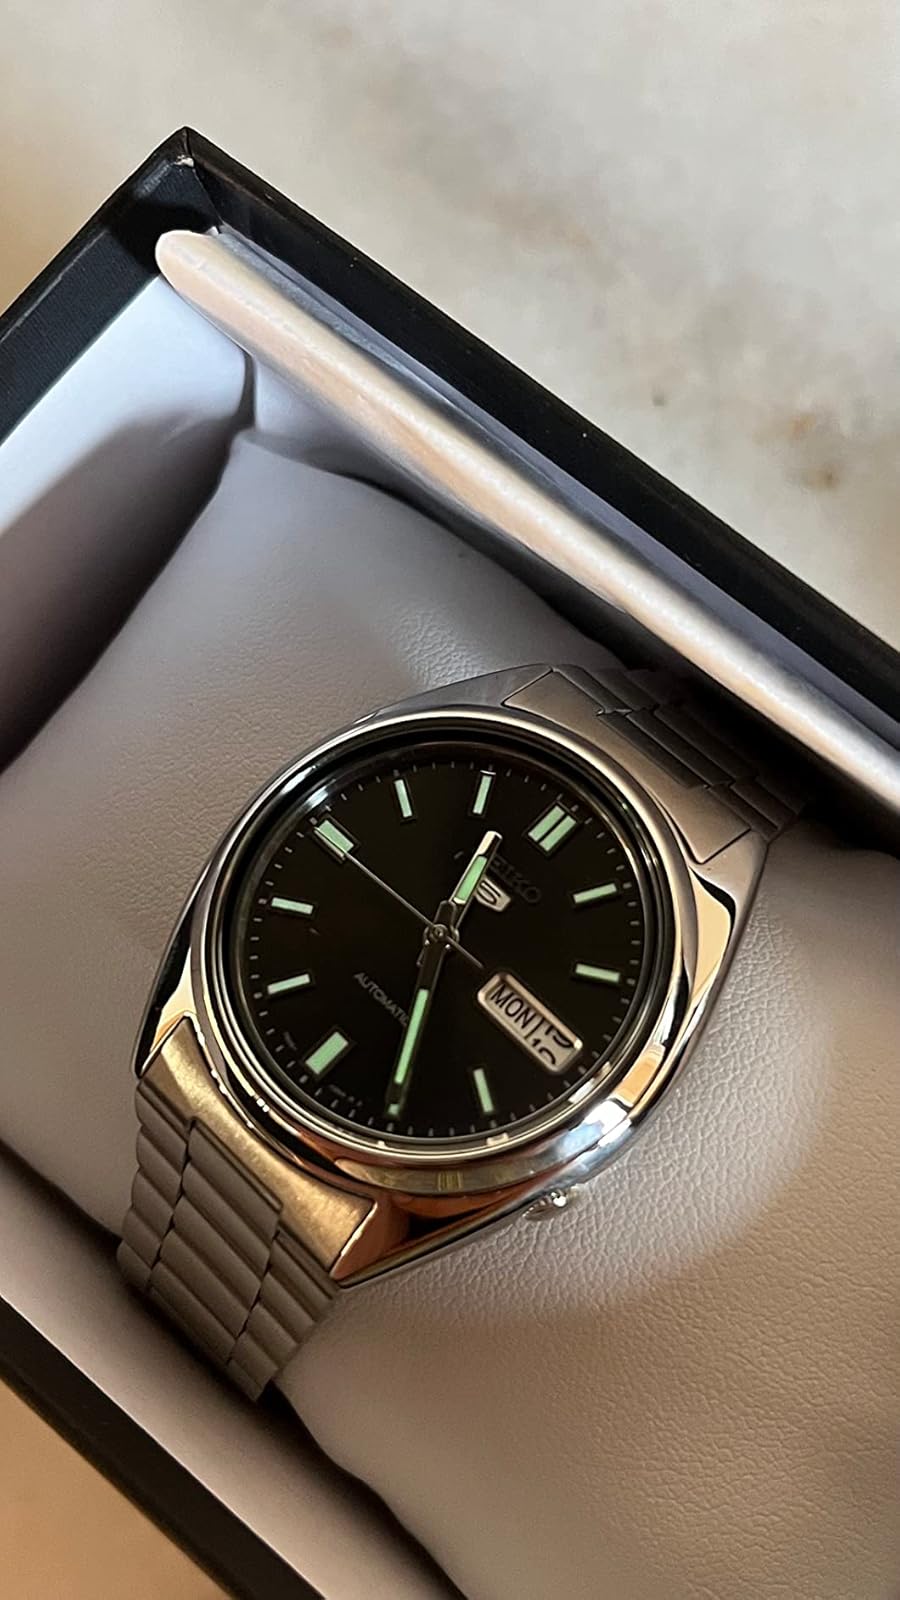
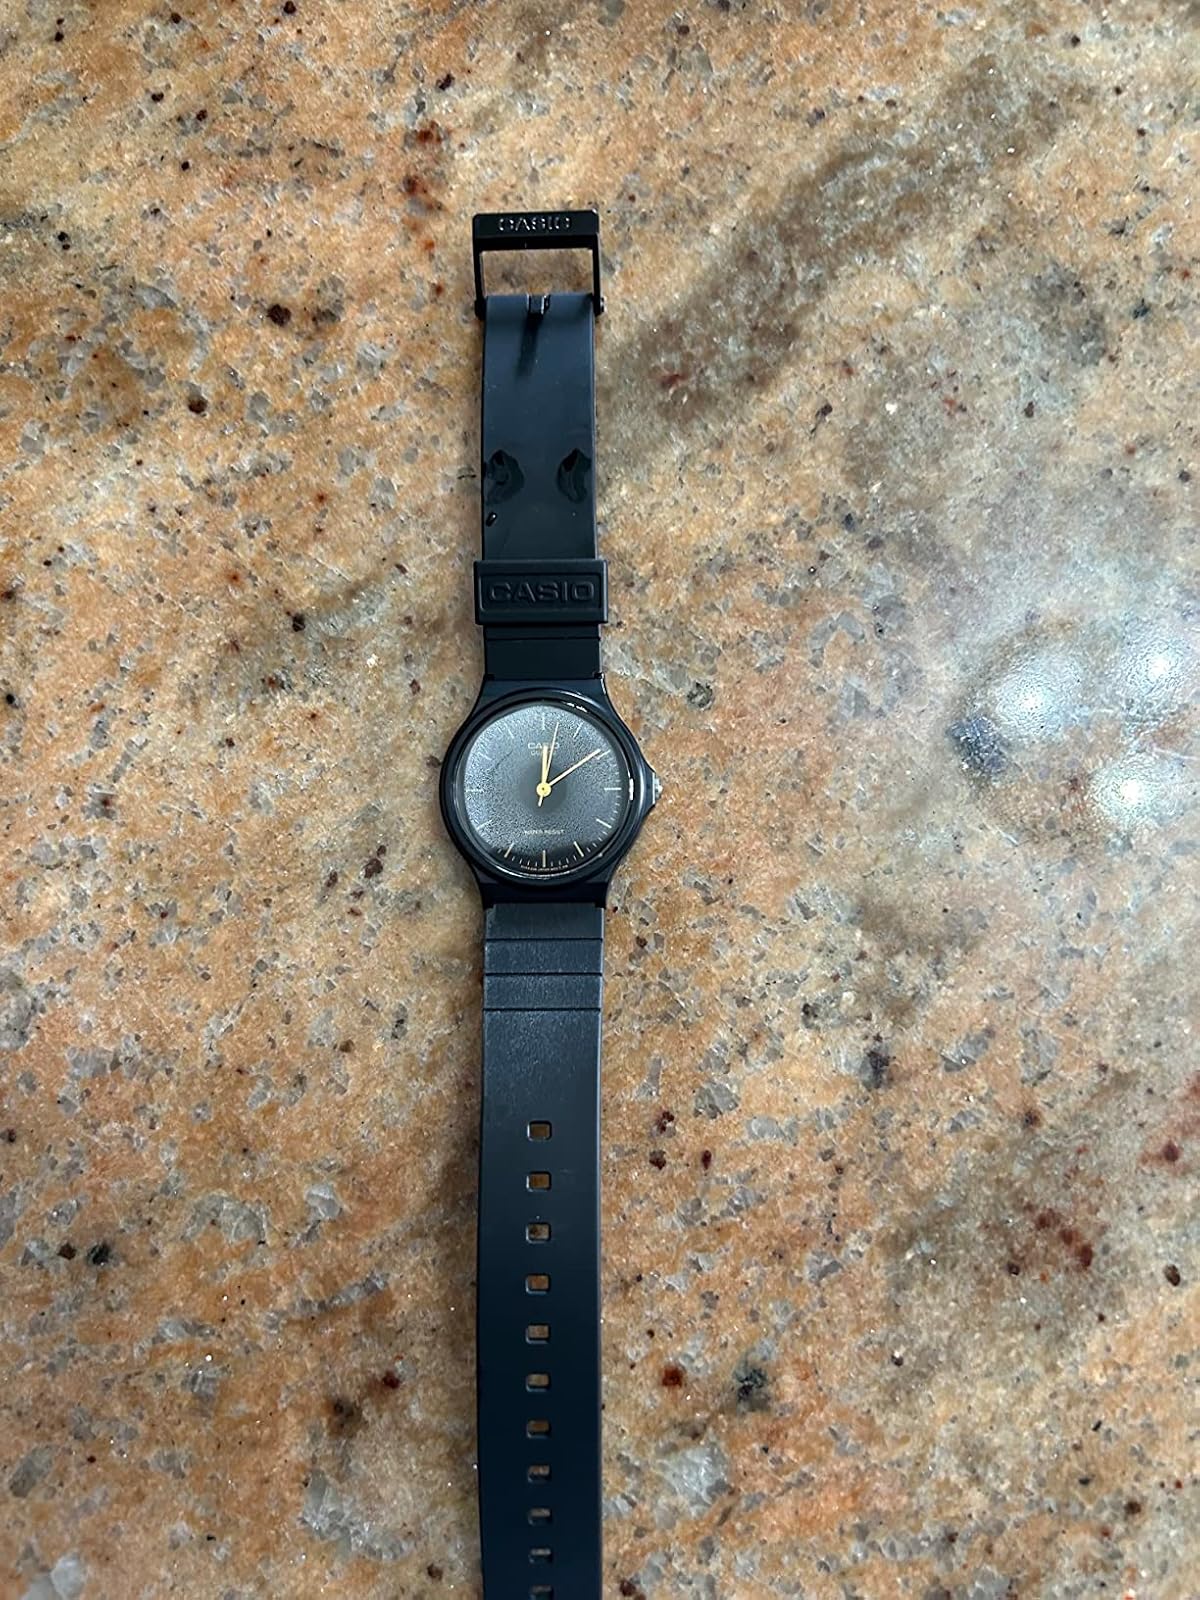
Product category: accessories_watch
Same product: no